Isaack Gilsemans

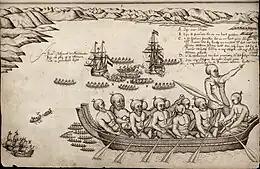
"A view of the Murderers' Bay, as you are at anchor here in 15 fathom" by Isaack Gilsemans, Alexander Turnbull Library, 1642

Isaack Gilsemans (ca. 1606, in Rotterdam – 1646, in Batavia, Dutch East Indies), was a Dutch merchant, officer of the Dutch East India Company and artist.